Jiří Horák

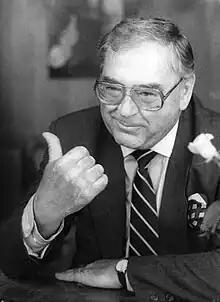
Jiří Horák in 1990

Jiří Horák (24 April 1924 in Hradec Králové – 25 July 2003 in Englewood, Florida) was a Czech politician. He was the first chairman of the Czech Social Democratic Party after the Velvet Revolution in 1989.